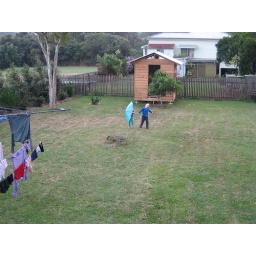
that is the beginnings of the chicken house in the background.